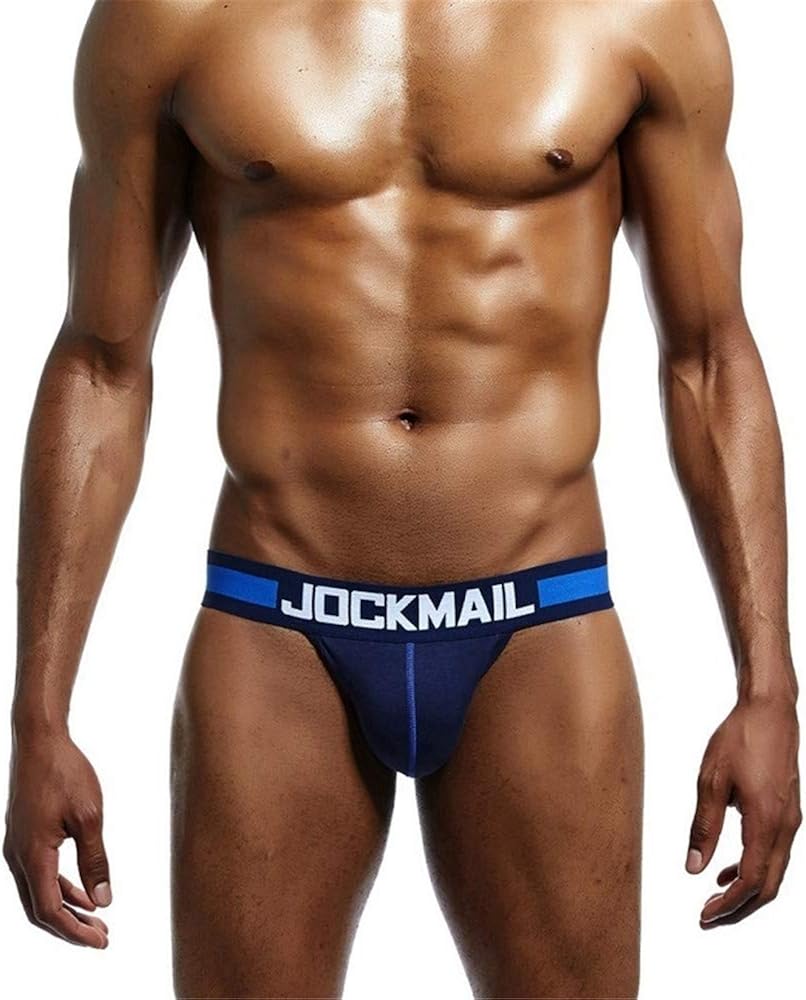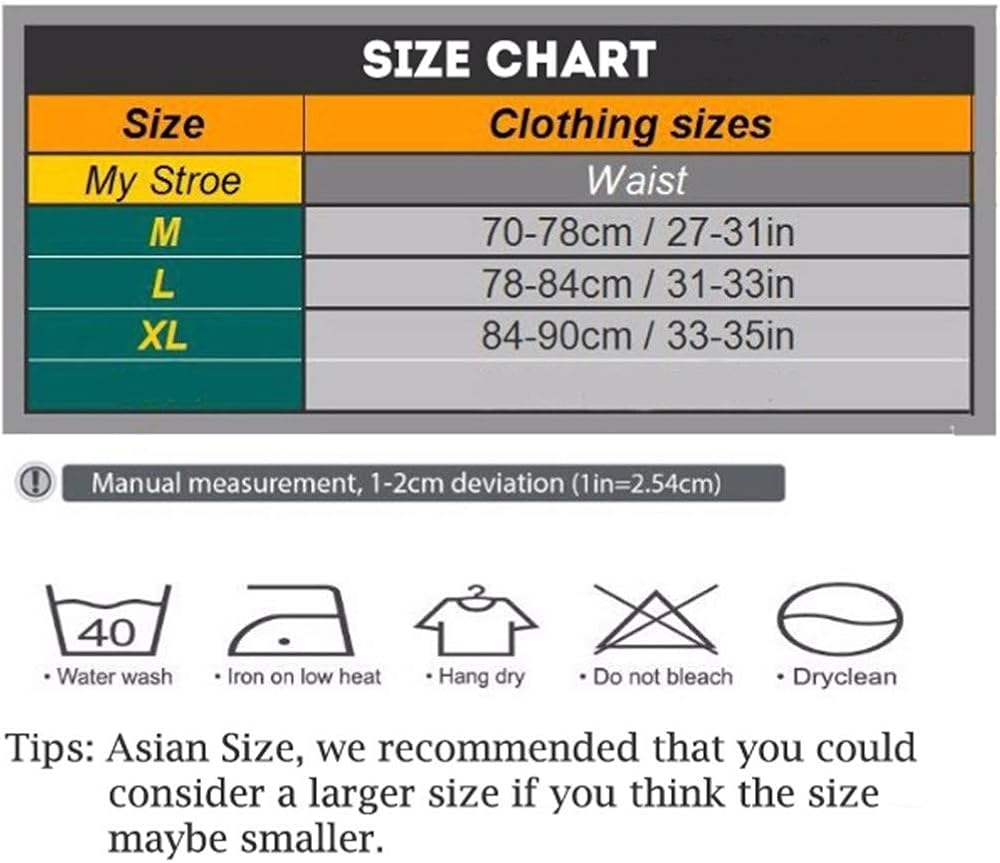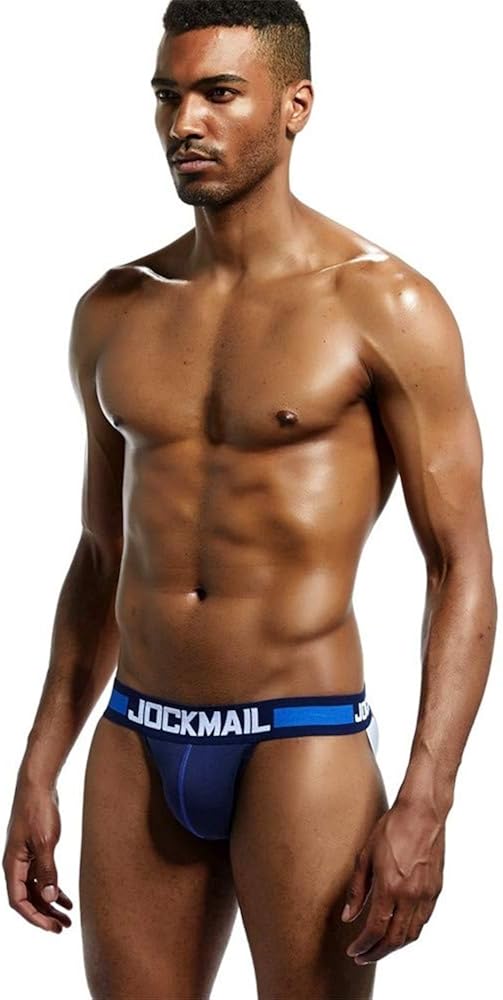
Men Underwear Jock Straps Sexy Bikini Cotton G Strings Thong Backless Buttocks
Category: AMAZON FASHION
Please note: All sizes are Asian Size,if buyer is not sure with the size,we suggest to choose a larger size, to avoid being too tight. Specifications: 1. Low rise cutting keep you masculine and sexy-looking  2.Soft and comfortable fabrication. Sizes Measurement(inch): M Size: Waistline: 70-78cm/27-31 inch L Size: Waistline: 78-84cm/31-33 inch XL Size: Waistline: 84-90cm/33-35 inch The Reasons Why You Buy From Us: 1.Excellent custmer service 2.On-time shipment 3.The rigid QC-----one by one checking before shipment 4.High Quality resulted from premium material.
Features: 100% Cotton | Machine Wash | Material:92% cotton, 8% spandex | Mens Underwear Briefs Pouch WJ U Convex | men underwear Penis Pouch High Quality | Sexy Mens Underwear jockstraps | Men G-Strings & Thongs